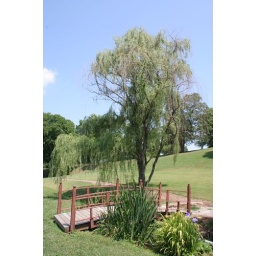
A willow tree over a bridge